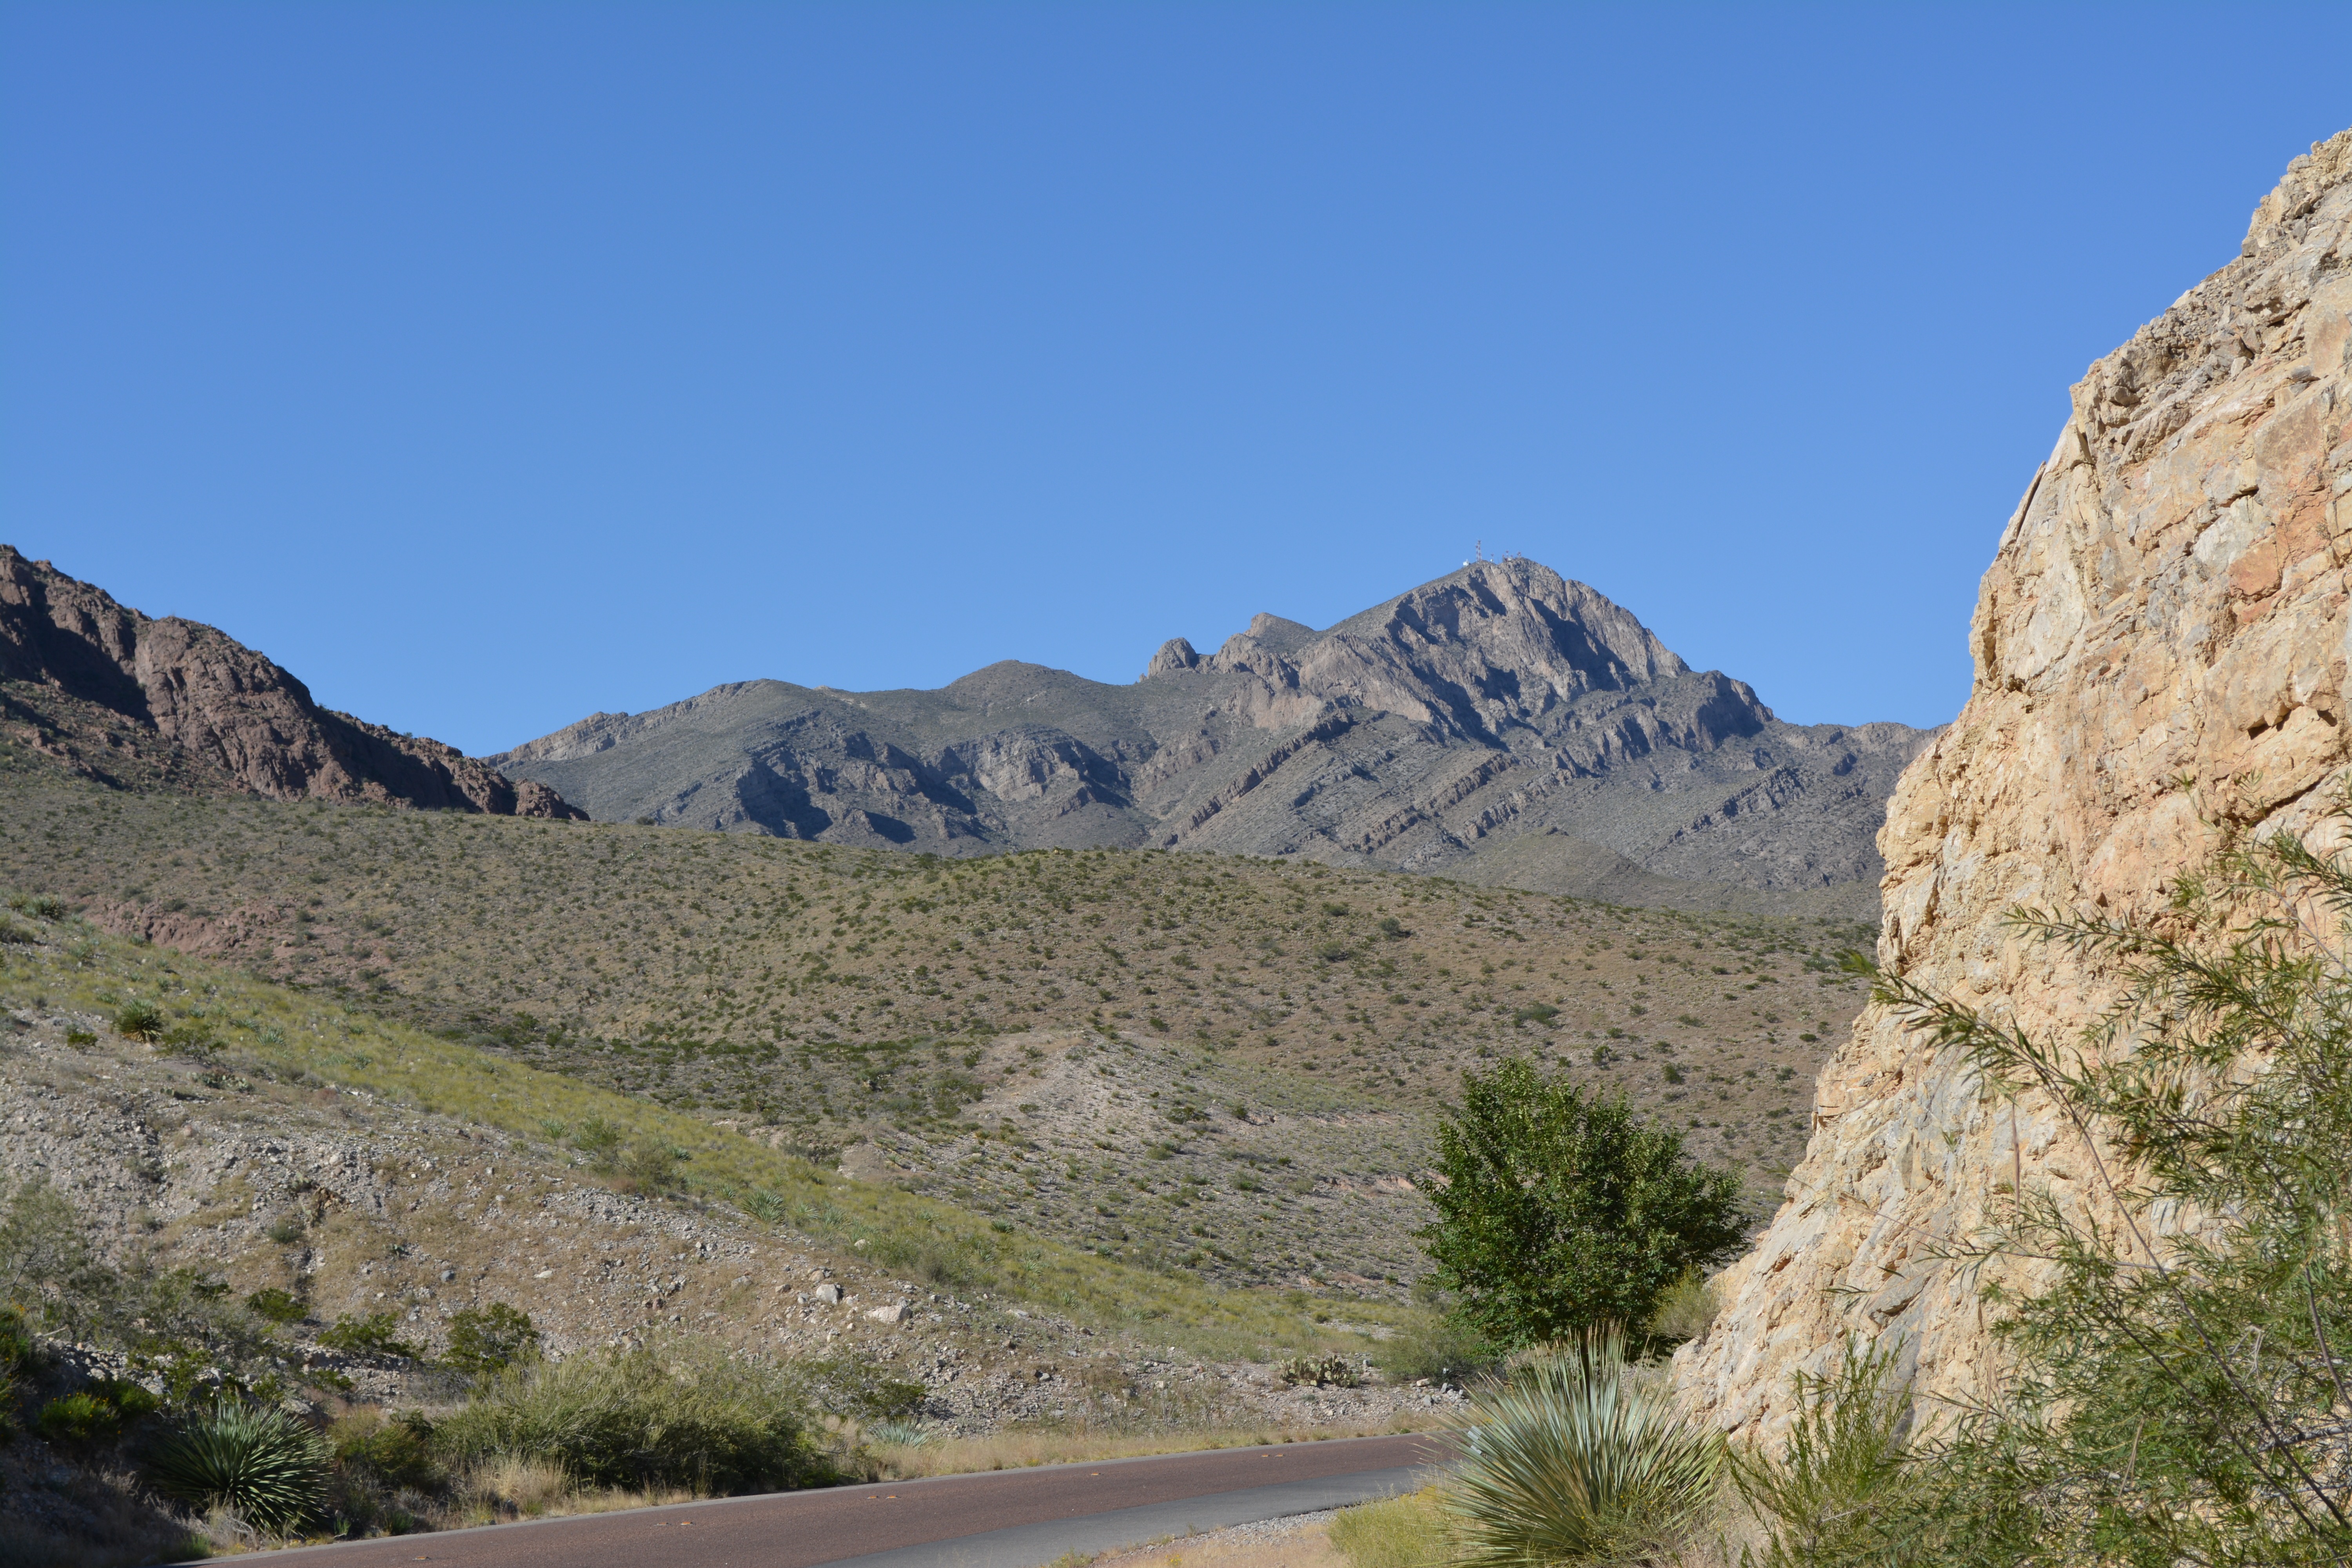
landscape, nature, path, outdoor, rock, wilderness, walking, mountain, trail, adventure, valley, land, mountain range, wild, environment, scenic, natural, scenery, canyon, national park, ridge, road trip, geology, badlands, plateau, texas, ecosystem, wadi, landform, mountain pass, natural environment, geographical feature, mountainous landforms, franklin mountains state park